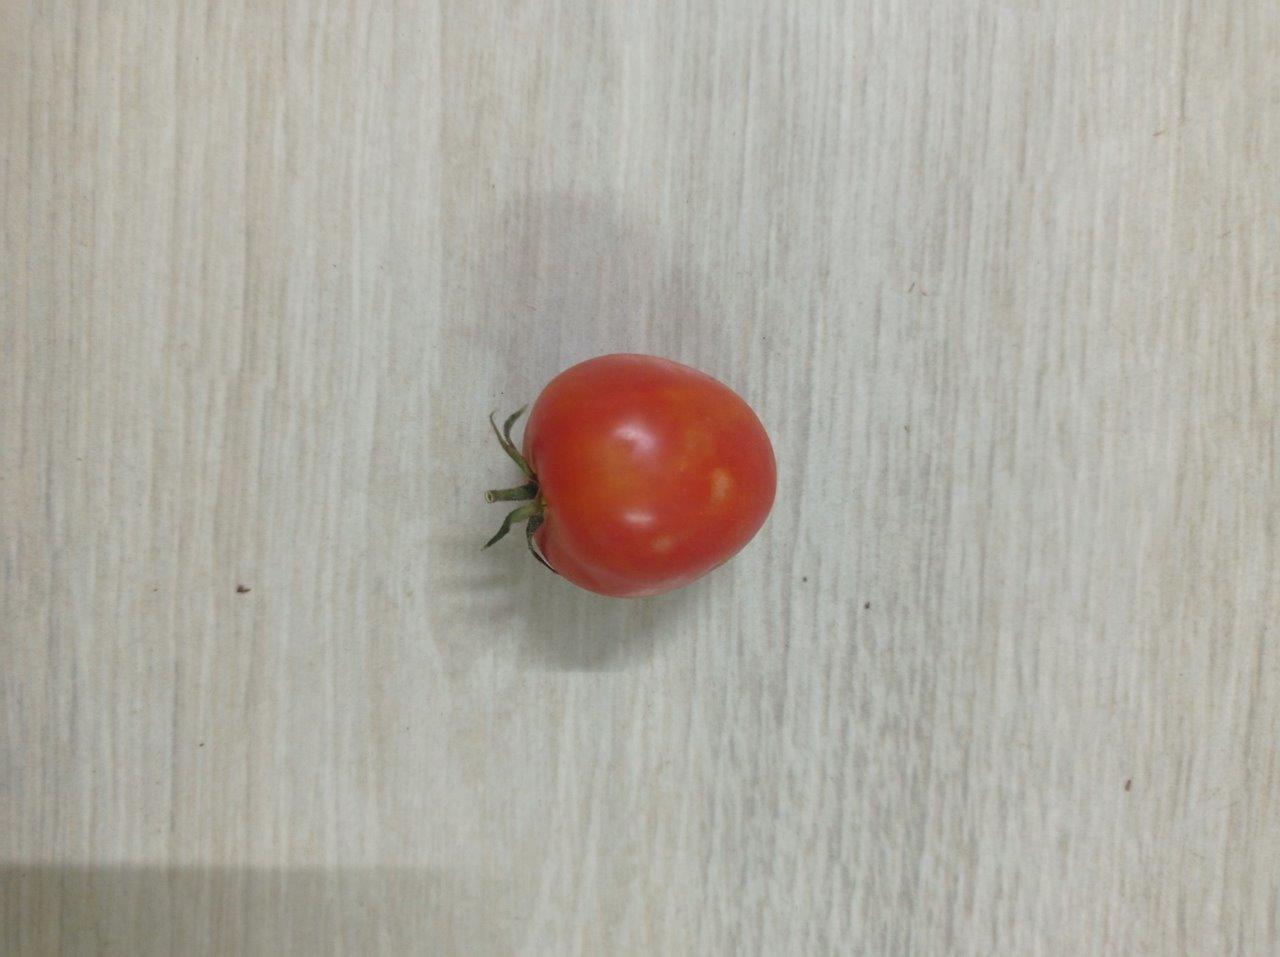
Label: Fresh